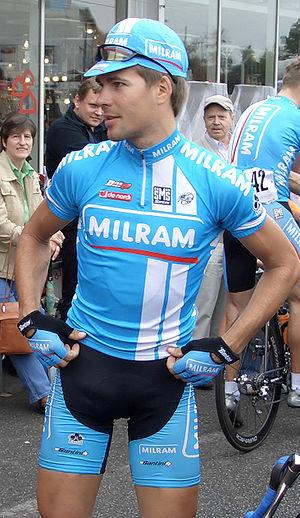
Daniel Musiol, né le 27 mars 1983 à Cottbus, est un coureur cycliste allemand.